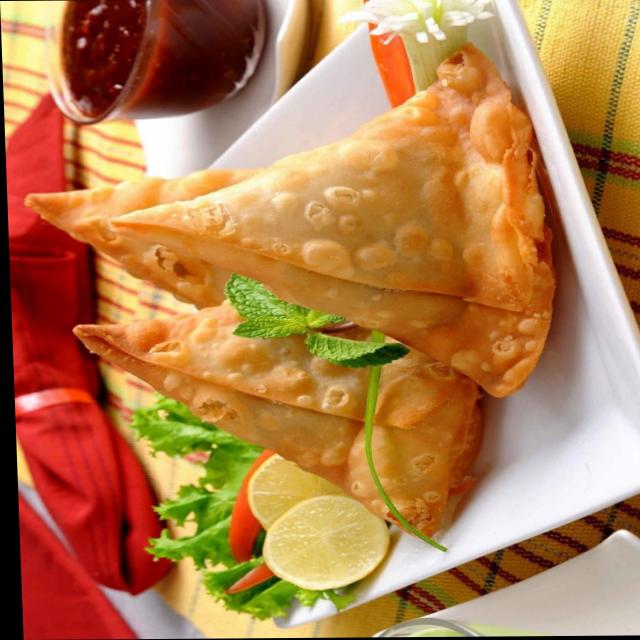
Dish: samosa